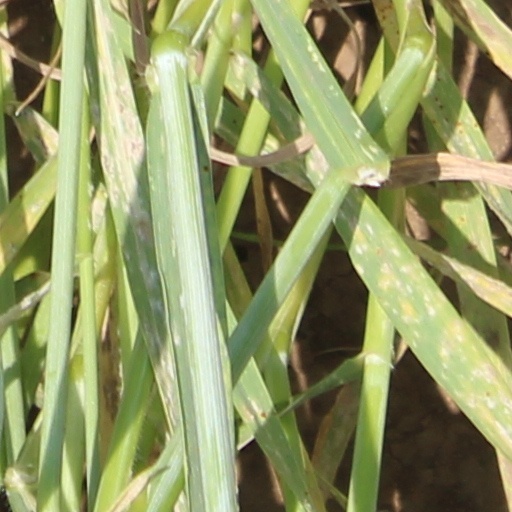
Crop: wheat